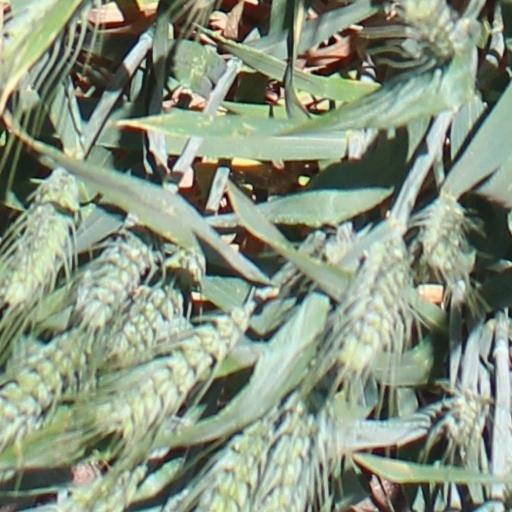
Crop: wheat